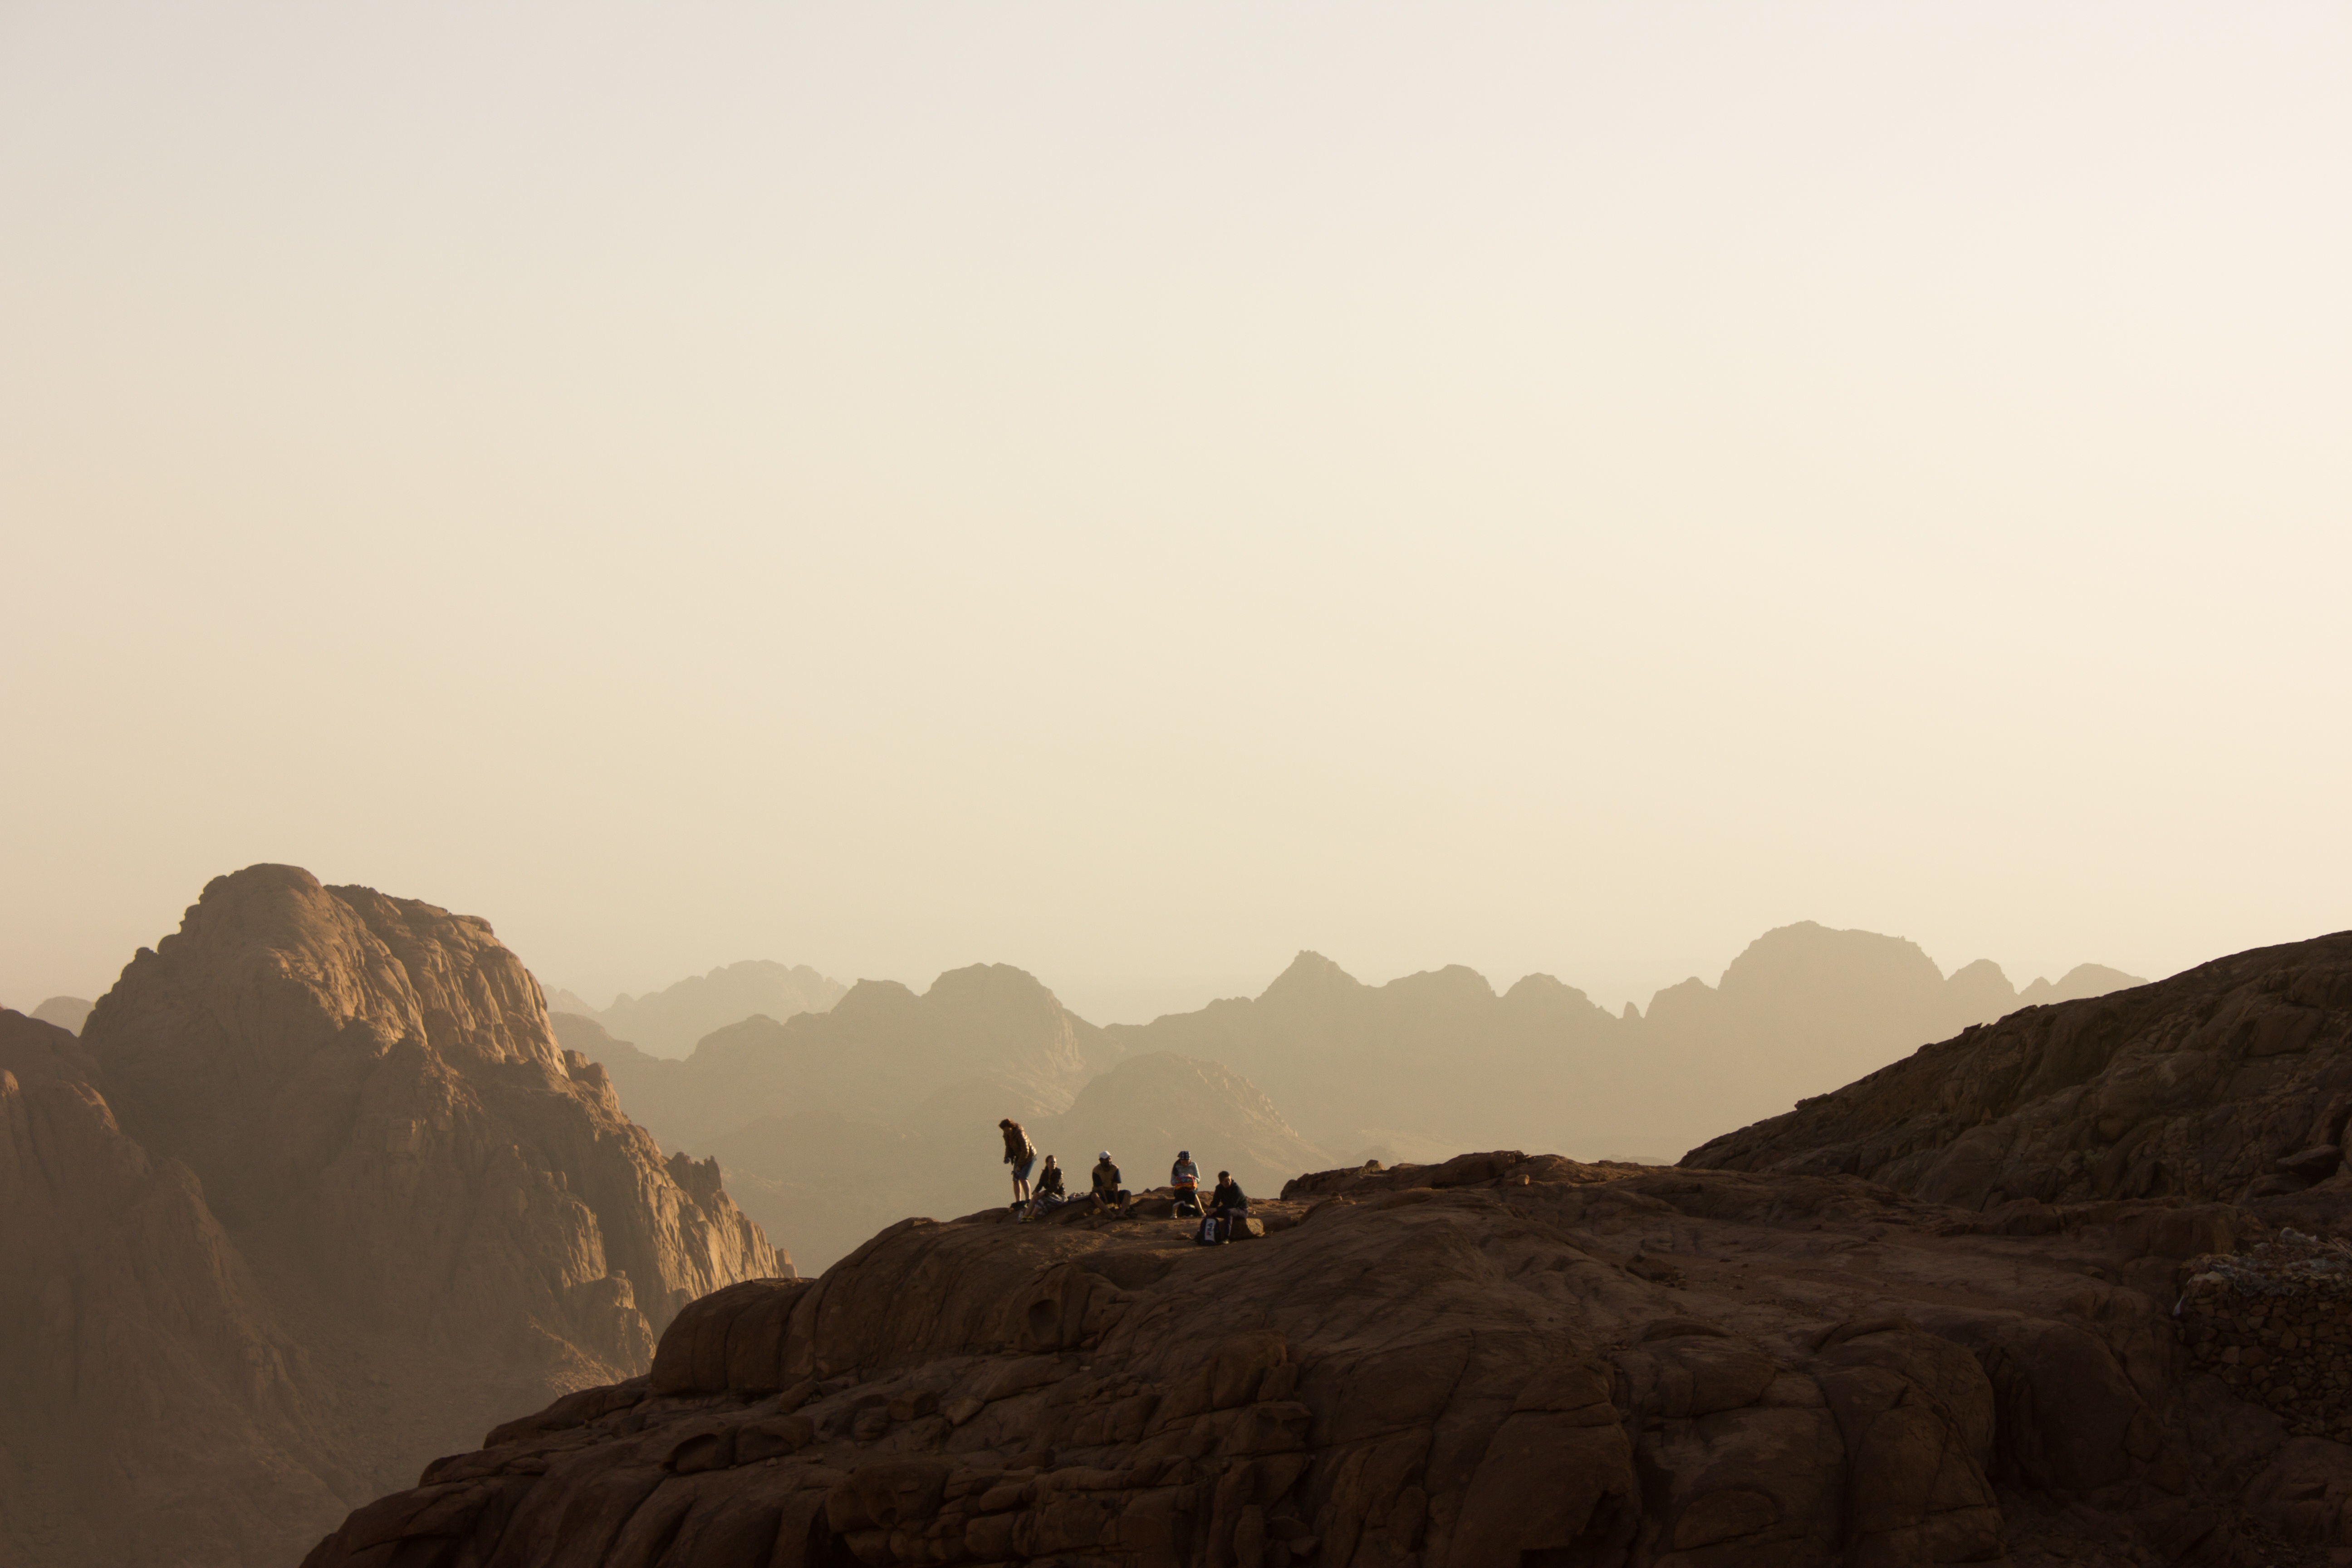
landscape, rock, horizon, wilderness, mountain, sunrise, sunset, sunlight, morning, hill, desert, dawn, valley, mountain range, dusk, terrain, rocks, tourists, mountains, badlands, climbers, plateau, wadi, landform, natural environment, geographical feature, atmospheric phenomenon, mountainous landforms